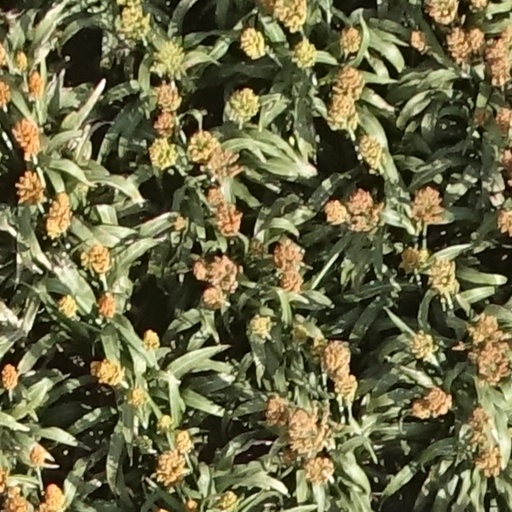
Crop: sorghum